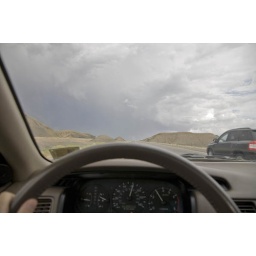
car on road in Utah